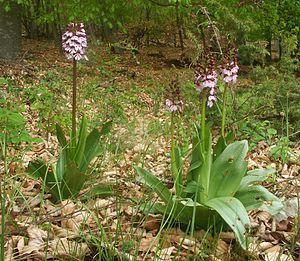
Cette liste de Tracheophyta de Bosnie-Herzégovine, ainsi que d’espèces introduites est un aperçu incomplet d’espèces de mousses, de fougères, de gymnospermes et d’angiospermes citées dans la littérature disponible en langues bosniaque, croate, serbe et serbo-croate. Cet aperçu n’inclue pas des espèces cultivées ni celles occasionnellement introduites.